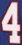
Number: 4